Cyril Newall, 1st Baron Newall

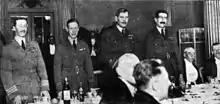
Newall (far left) at a dinner in honour of the Independent Air Force, 1919. He is standing next to Prince Albert, the future George VI. Further right are Hugh Trenchard and Christopher Courtney.

Newall was granted a permanent commission in the Royal Air Force as a lieutenant colonel on 1 August 1919 and promoted to group captain on 8 August 1919. He became deputy director of Personnel at the Air Ministry in August 1919 and then Deputy Commandant of the apprentices' technical training school in August 1922. He married Mary Weddell in 1922; she died in September 1924, and he remarried the following year to Olive Foster, an American woman. He had three children with Foster, a son and two daughters.